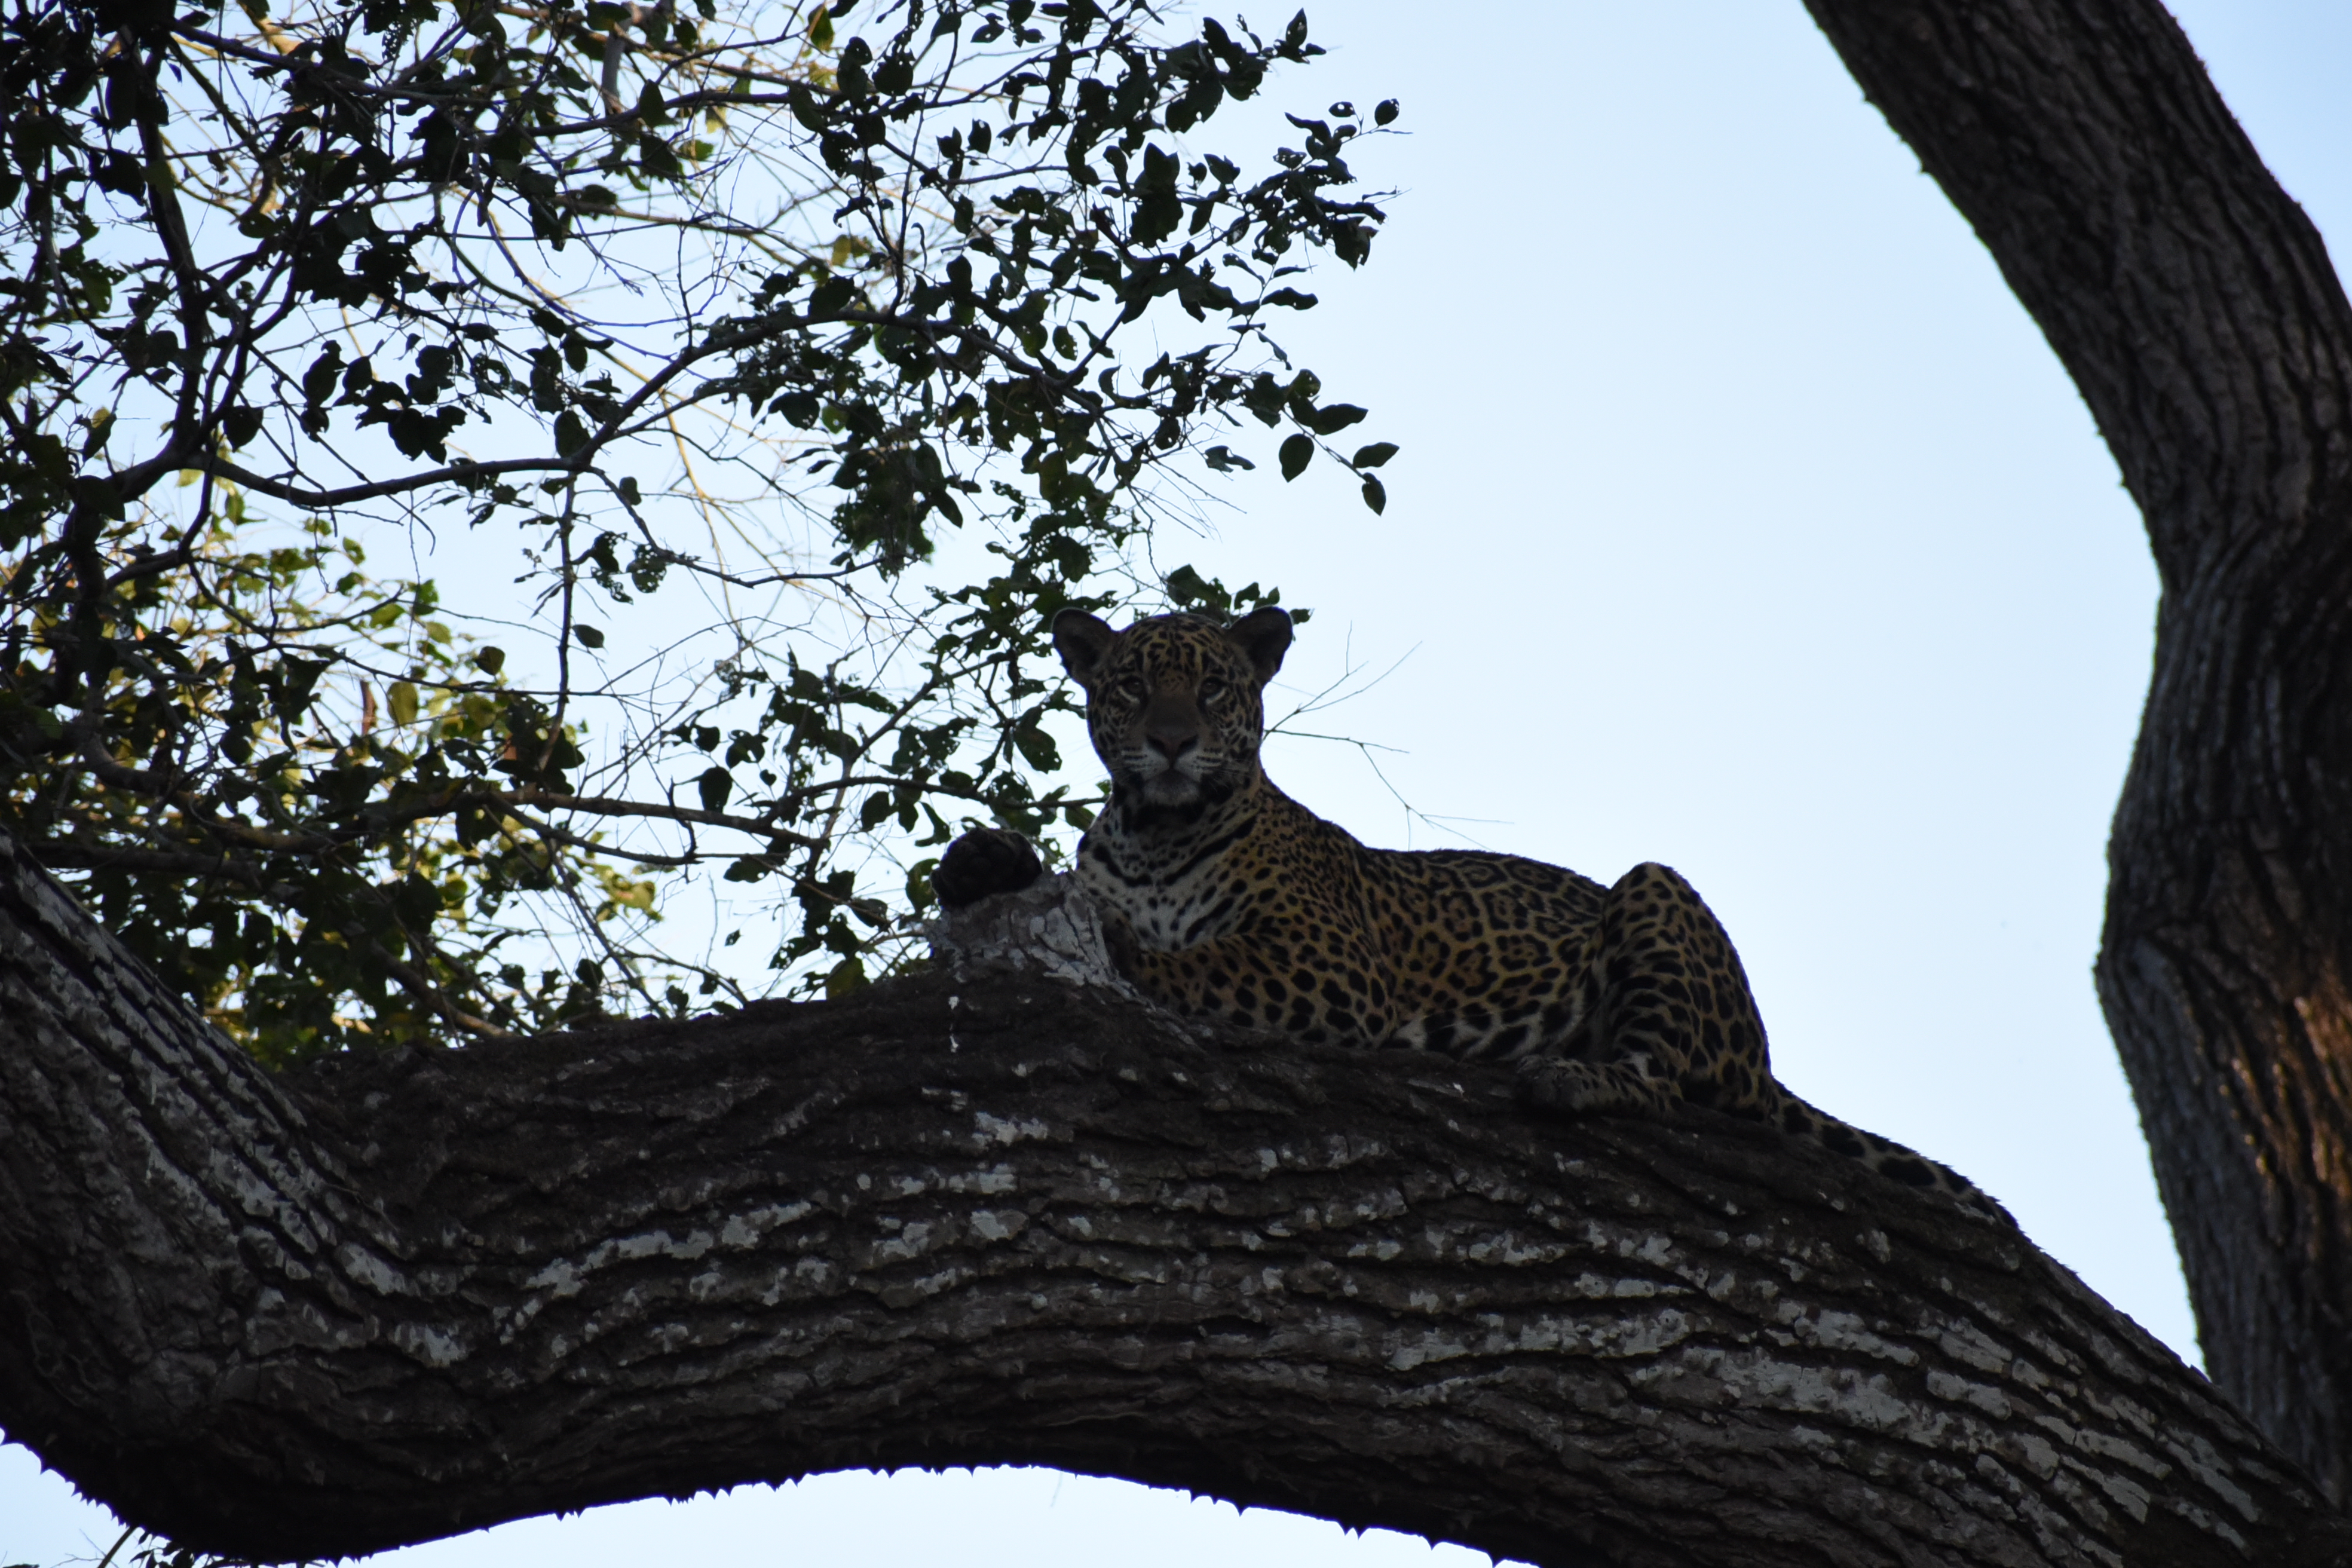
Jaguar: Benita